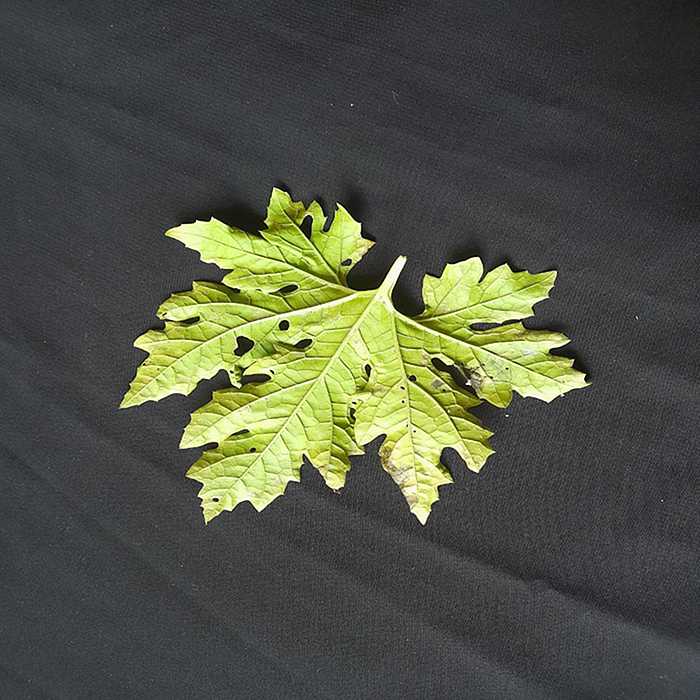
Plant: Bitter Gourd
Label: Downey mildew